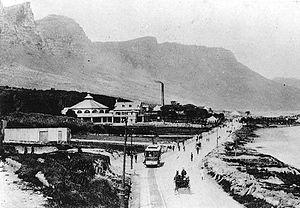
Camps Bay est un faubourg de la ville du Cap en Afrique du Sud. Dominée par la chaîne montagneuse des « 12 apôtres », Camps Bay est une banlieue aisée dont les plages de sable blanc sont bordées de palmiers. Sa vie nocturne attirent un grand nombre de touristes sud-africains et étrangers.